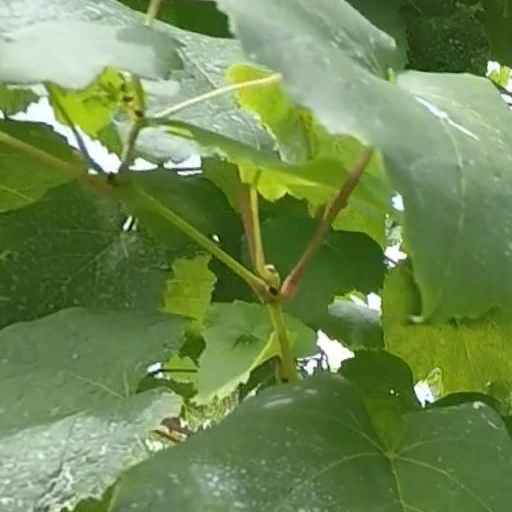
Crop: grape